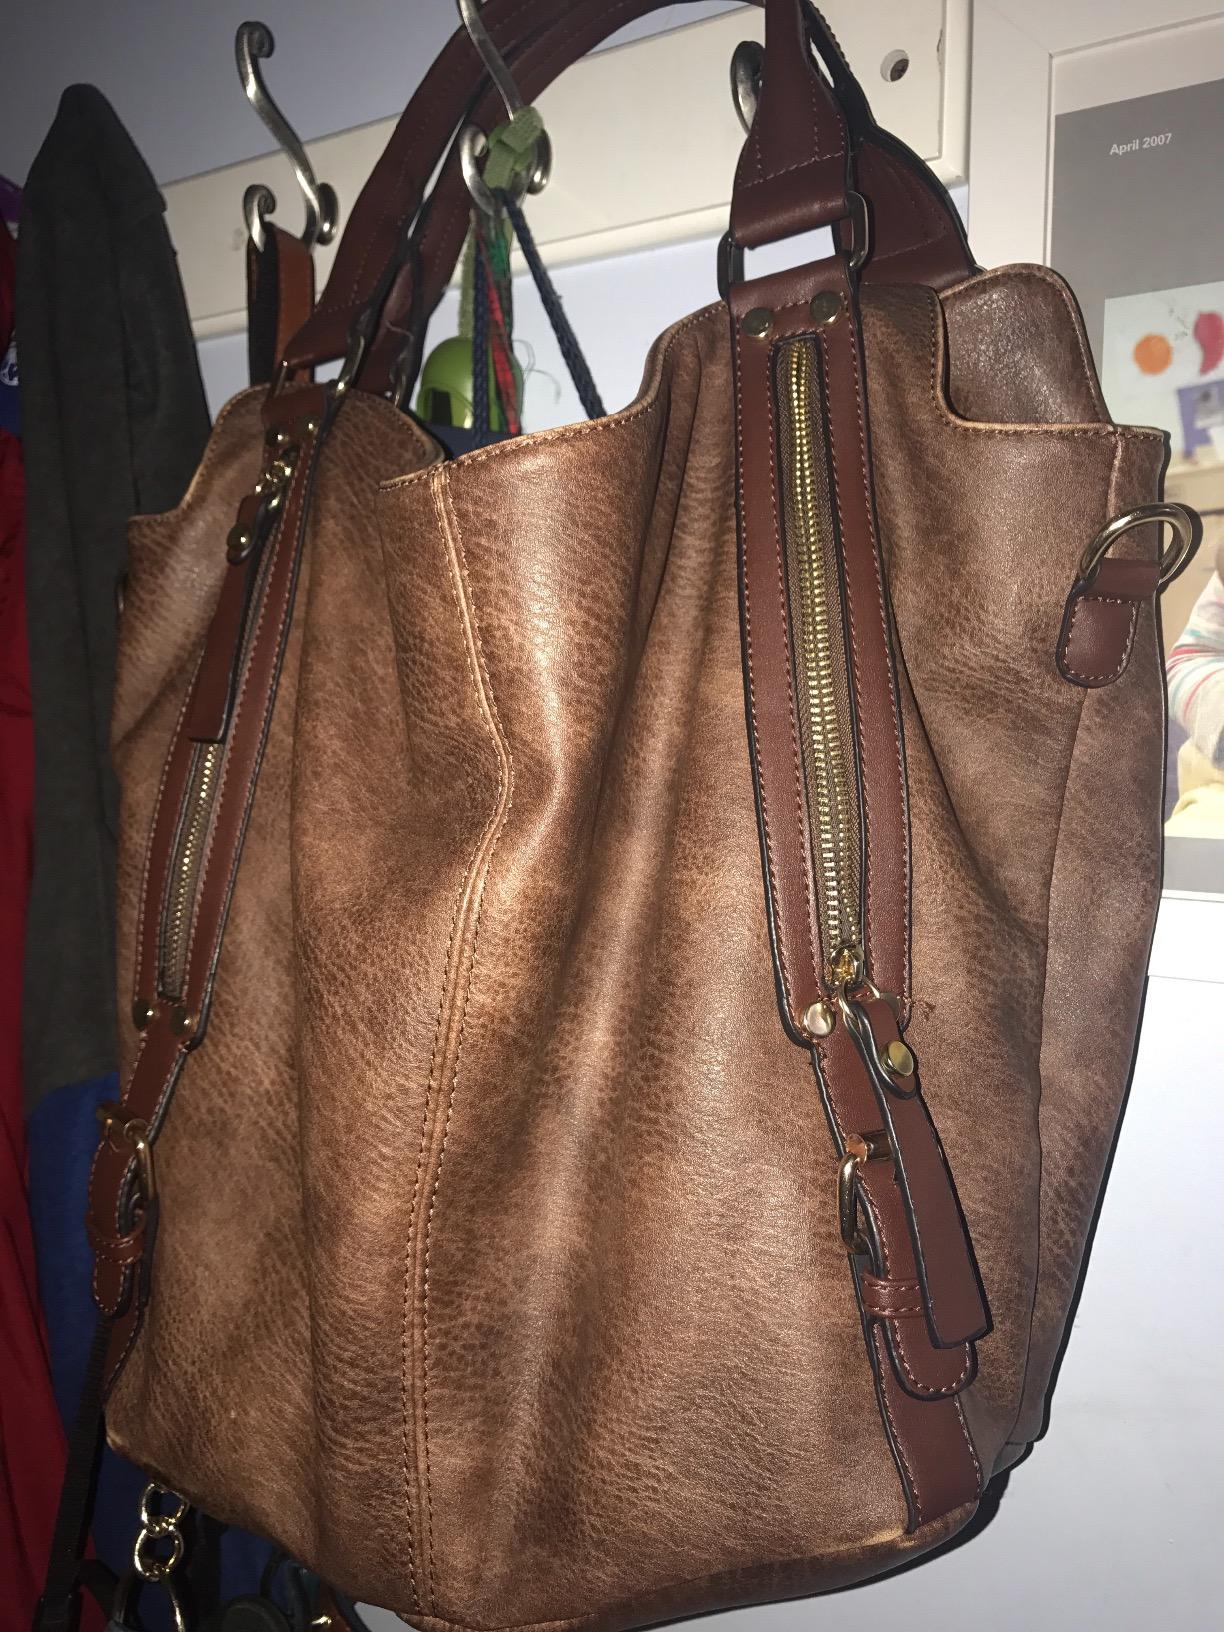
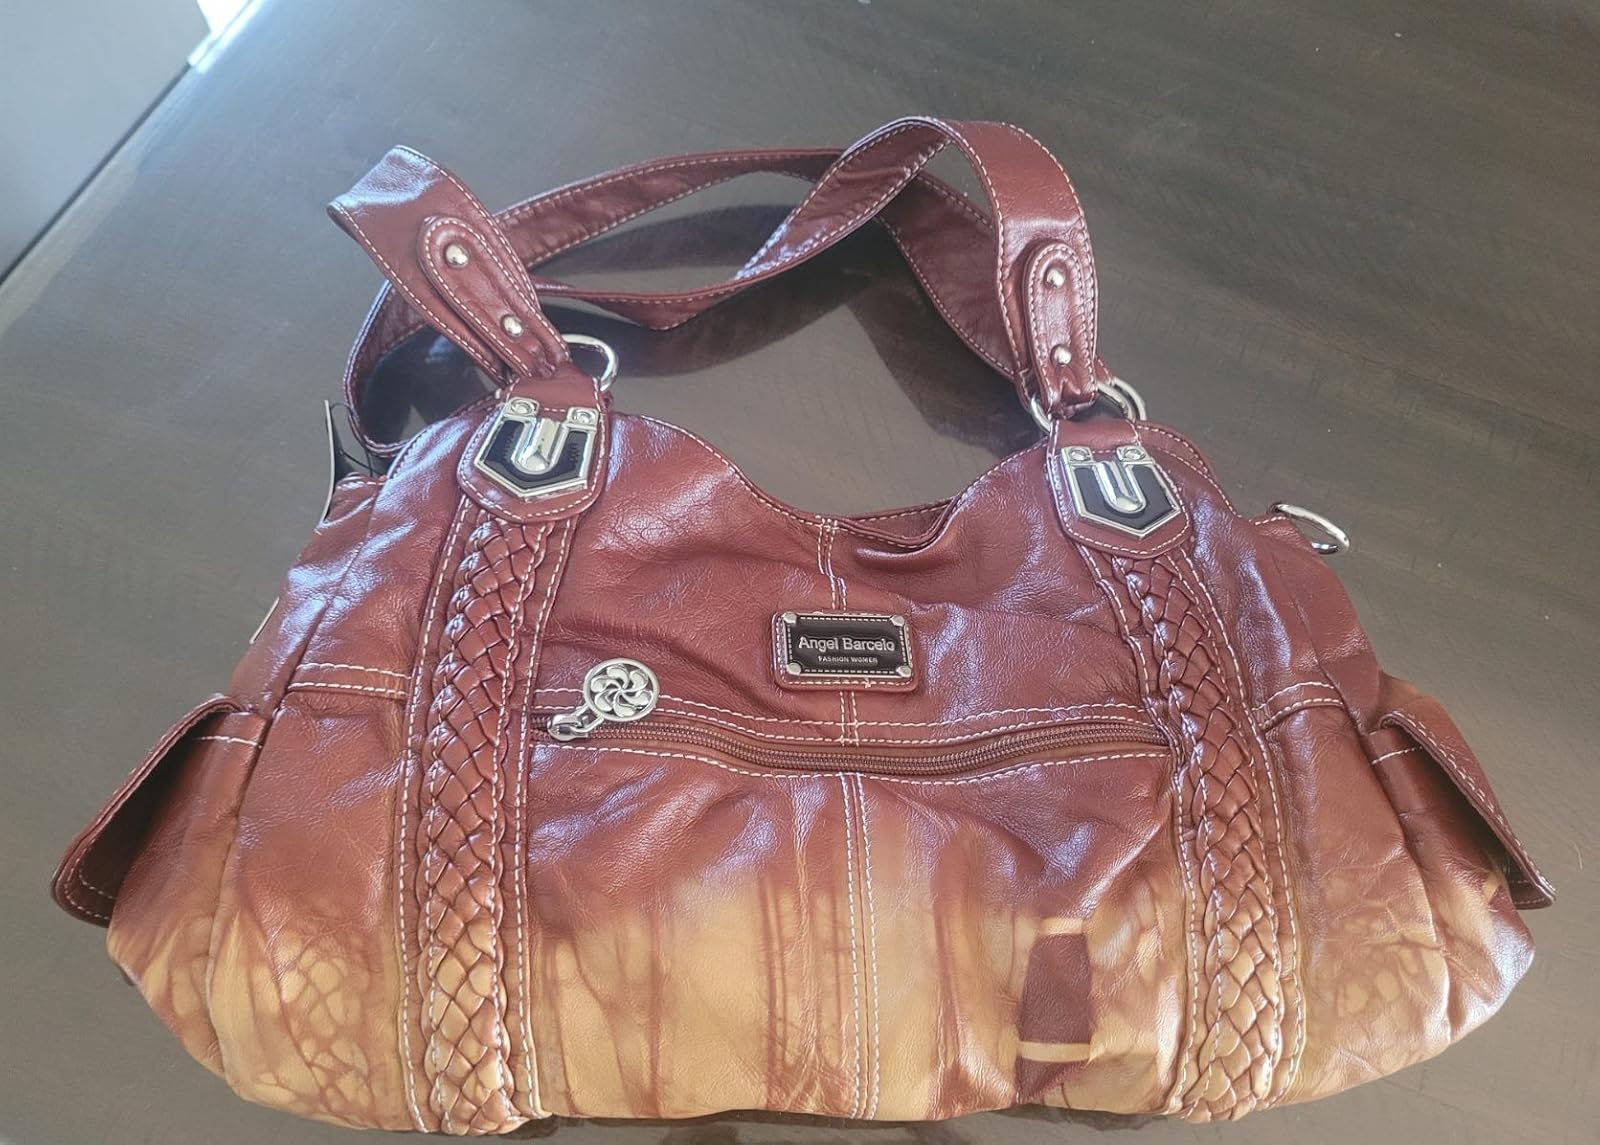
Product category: accessories_handbag
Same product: no